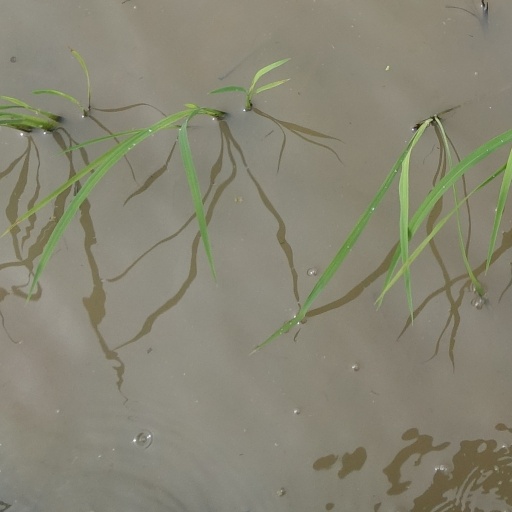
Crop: rice